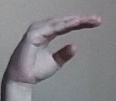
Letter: jeem